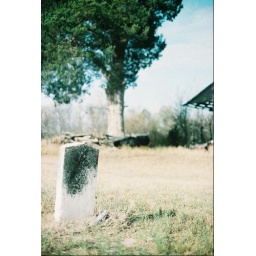
tree in the Cat house yard